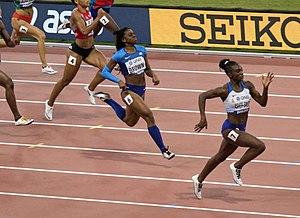
Brittany Brown, née le 18 avril 1995, est une sprinteuse américaine, spécialiste du 200 m.
L'épreuve du 200 mètres féminin des championnats du monde de 2019 se déroule les 30 septembre, 1ᵉʳ et 2 octobre 2019 dans le Khalifa International Stadium, au Qatar. Il est remporté par la Britannique Dina Asher-Smith.